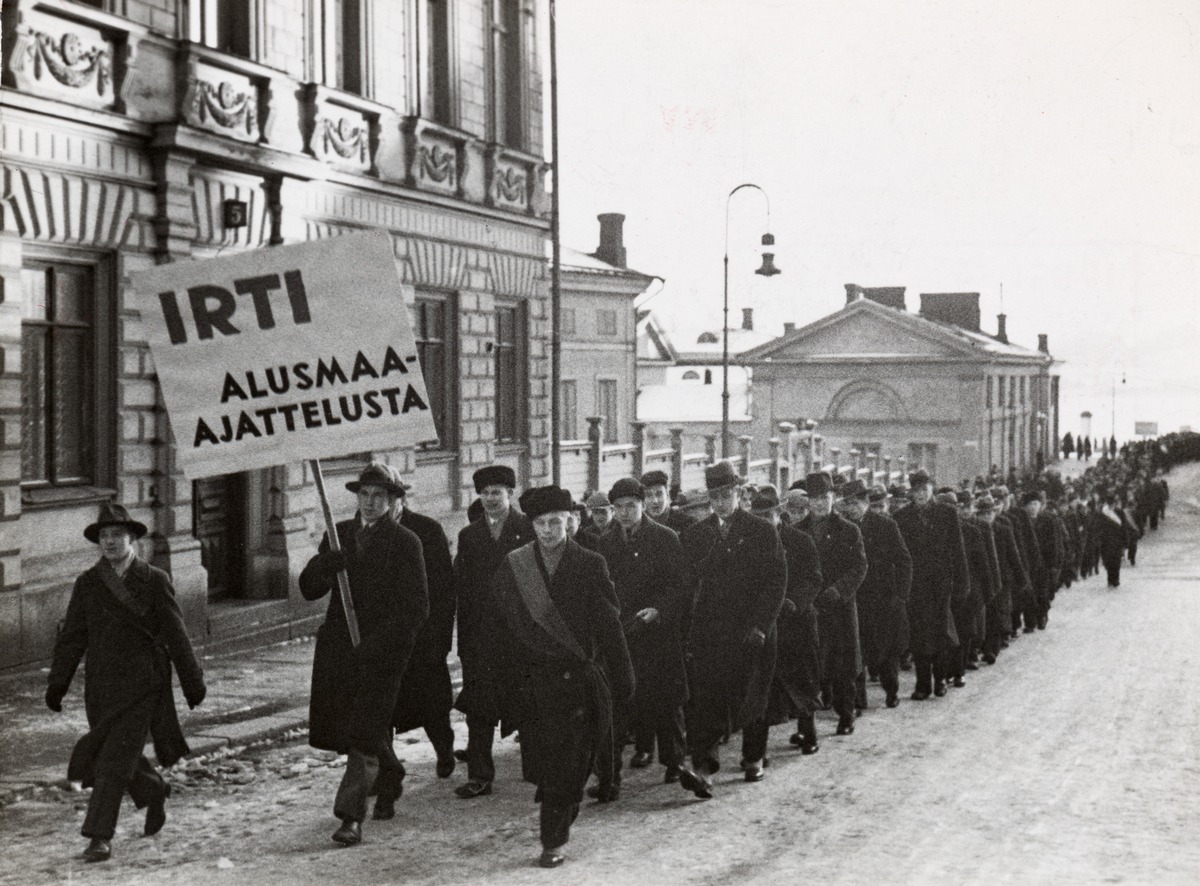
Mielenosoitus yliopiston suomenkielisyyden puolesta
Demonstration for the Finnish language use in university
sisällön kuvaus: Mielenosoitus yliopiston suomenkielisyyden puolesta vuonna 1935. content description: Demonstration for the Finnish language use in university in 1935.
Kuvaaja: Neittamo Oy, kuvaaja
Vuosi: 1935
Paikka: Suomi, Suomi, Helsinki
Aiheet: mielenosoitukset; kulkueet; kyltit; kielikysymys; demonstrations (activism); processions; language issue; demonstrationer (meningsyttringar); processioner; språkfrågan